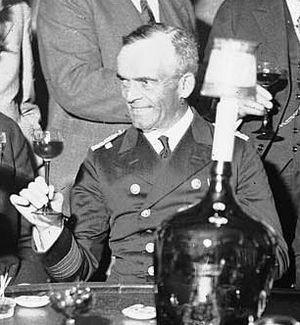
Otto Schniewind est un Generaladmiral de la Kriegsmarine durant la Seconde Guerre mondiale. Pour sa bravoure au combat et ses commandements couronnés de succès, il se voit décerner la Croix de chevalier de la Croix de fer en 1940.
Le procès dit « du Haut Commandement » a été le dernier des douze procès pour crimes de guerre fait par les autorités américaines dans leur zone d'occupation en Allemagne à Nuremberg après la fin de la Seconde Guerre mondiale.